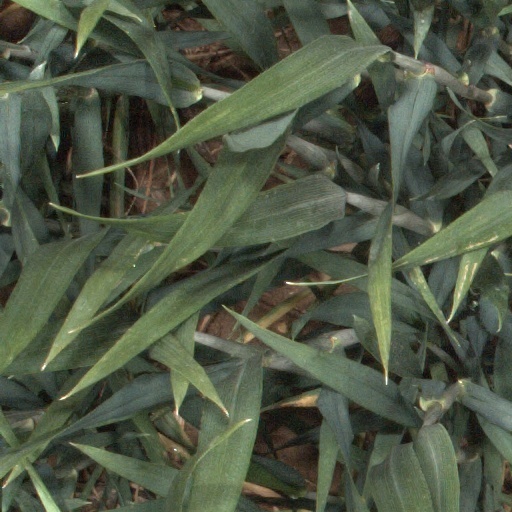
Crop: wheat